Dillon Memorial

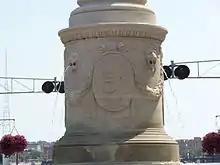
Dillon bas-relief

The structure memorializes John Forrest Dillon who was a Davenport attorney, an Iowa Supreme Court Justice and a judge on the United States Circuit Court. A bequest after his death on May 6, 1914, specified the construction and location of the fountain. The memorial anchors the south end of Main Street and faces the Civil War Monument twelve blocks to the north on top of the bluff. It was also meant to be a focal point and dramatic terminus for the street, which connects LeClaire Park with Vander Veer Park in central Davenport.